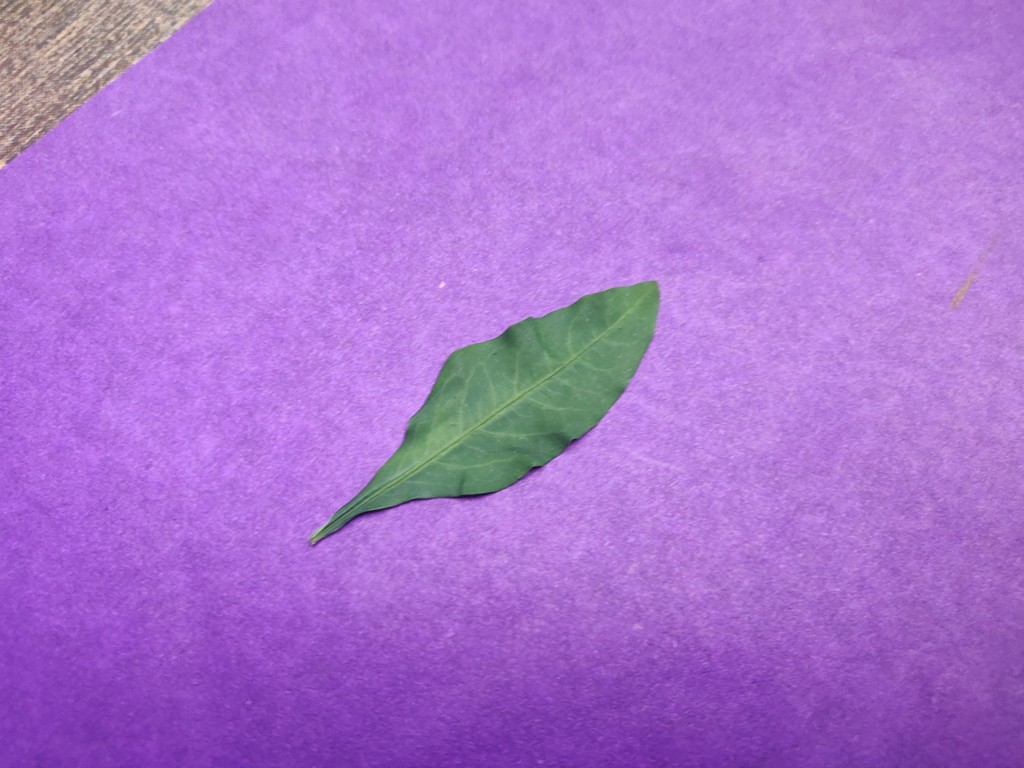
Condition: Healthy
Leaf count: single
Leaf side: front